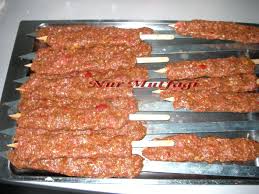
Yemek: kebap